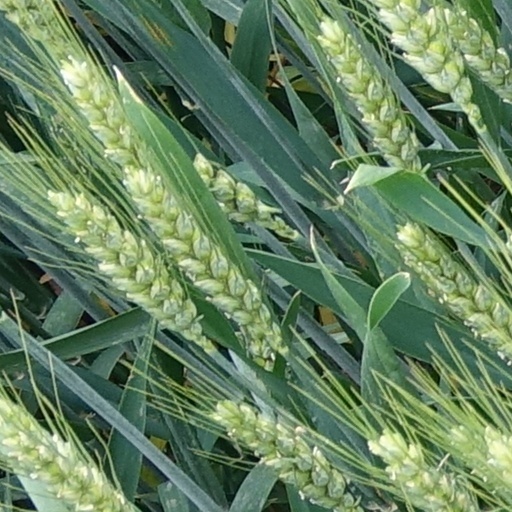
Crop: wheat